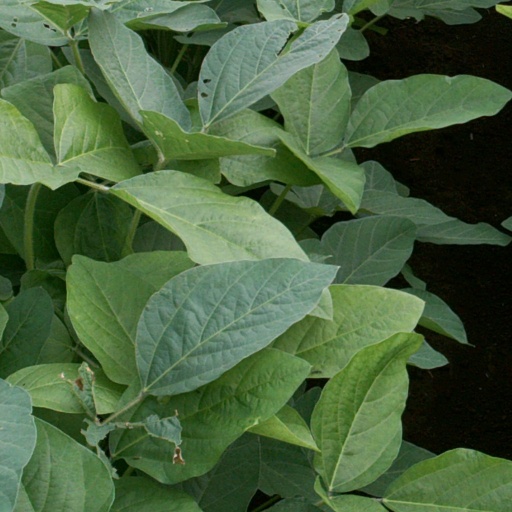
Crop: soybean